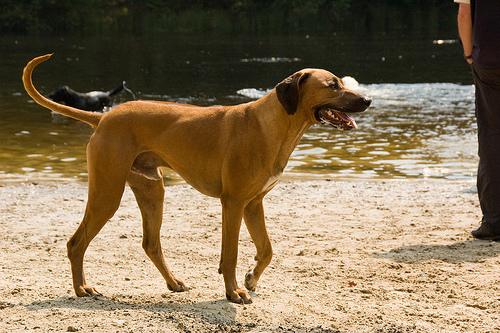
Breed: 230-n000080-Rhodesian_ridgeback